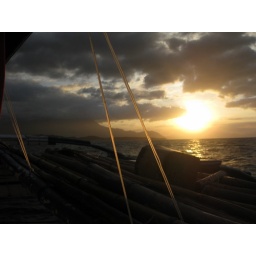
Our first boat ride in the Philippines. It was a nice wooden passenger boat.